Juan Astorquia

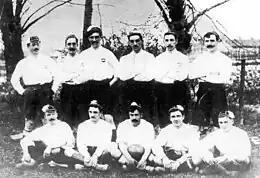
Astorquia (center, with the ball) in 1902.

Together with Alejandro de la Sota, Raymond Cazeaux, Dyer and Evans, he was part of the Bizcaya team that participated in the 1902 Copa de la Coronacion, the first national championship disputed in Spain and the forerunner for the Copa del Rey. In the build-up for the tournament, however, Athletic and Bilbao FC could not agree on whether to go together or separately, so Astorquia wrote and signed a note to the capital stating that "For reasons beyond Vizcaya's control, [...] No Club [from Bilbao] is registered for the competition", but thanks to the intervention from Carlos Padrós of Madrid FC, the Basques participated as Bizcaya.